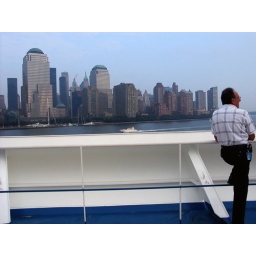
the blue in the water matches the blue on the floor of the ship.